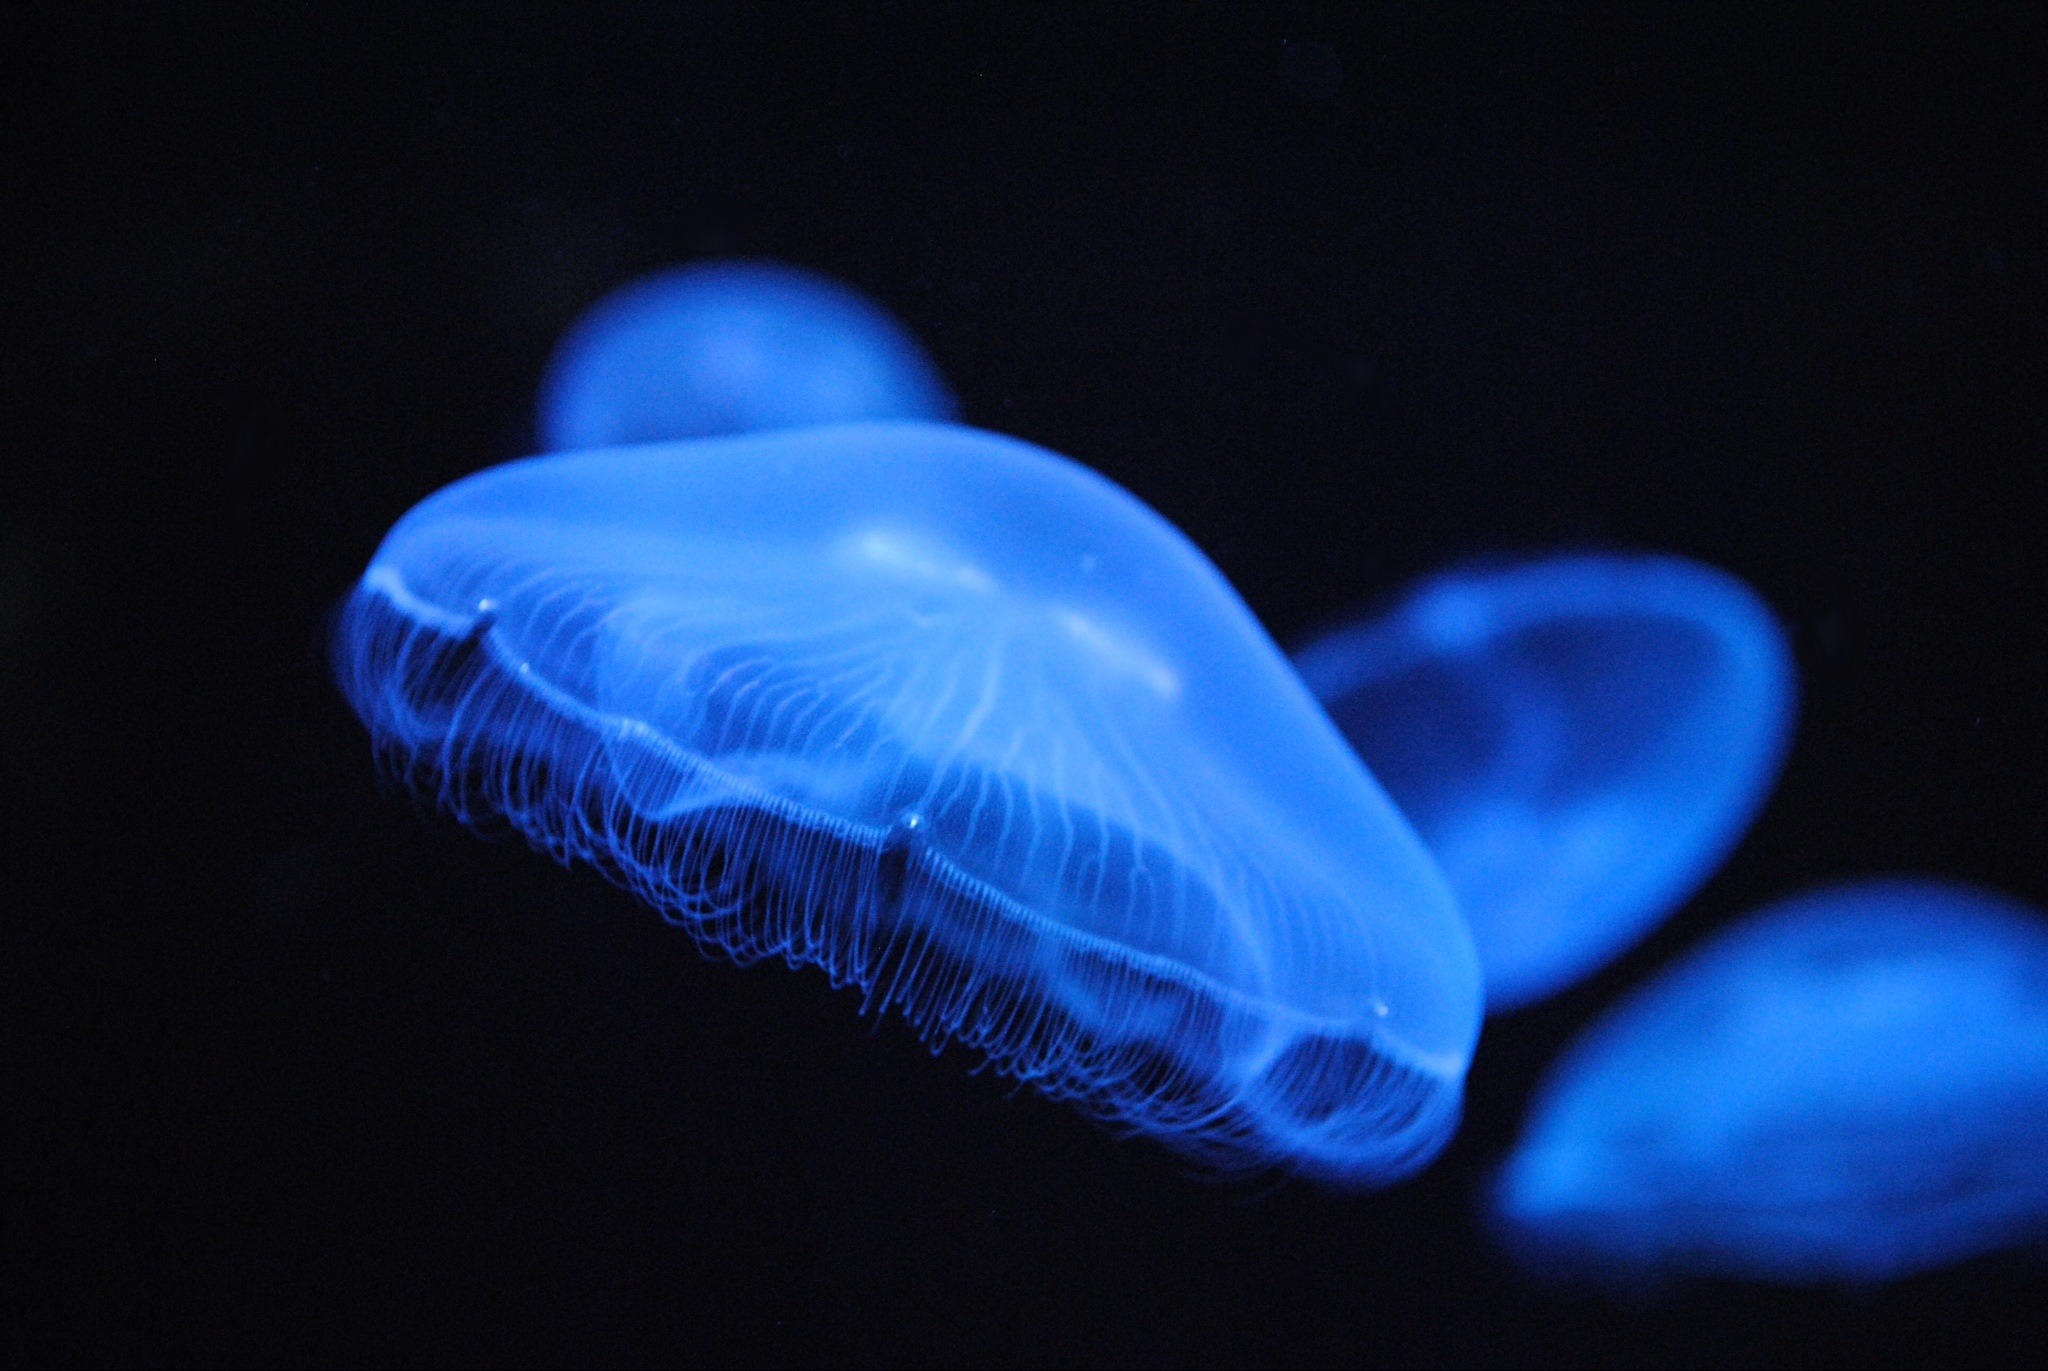
petal, biology, jellyfish, blue, invertebrate, cnidaria, animals, macro photography, organism, blue jellyfish, marine biology, marine invertebrates